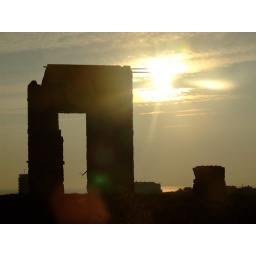
The old rock crusher at Corbiere, in the golden sunset light. St Brelade, Jersey. August 2007